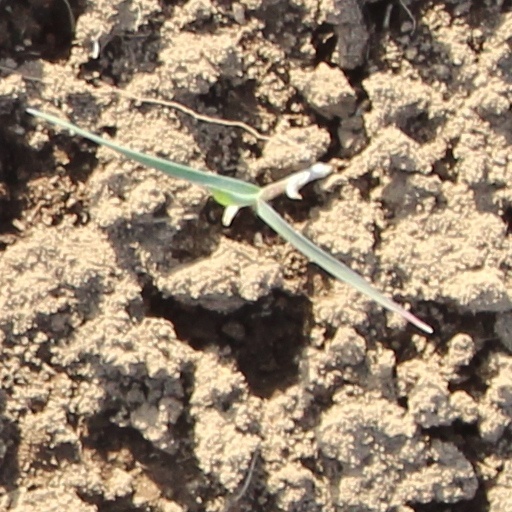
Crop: wheat